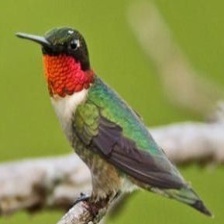
Species: RUBY THROATED HUMMINGBIRD
Scientific name: ARCHILOCHUS COLUBRIS
ImageNet parent category: hummingbird